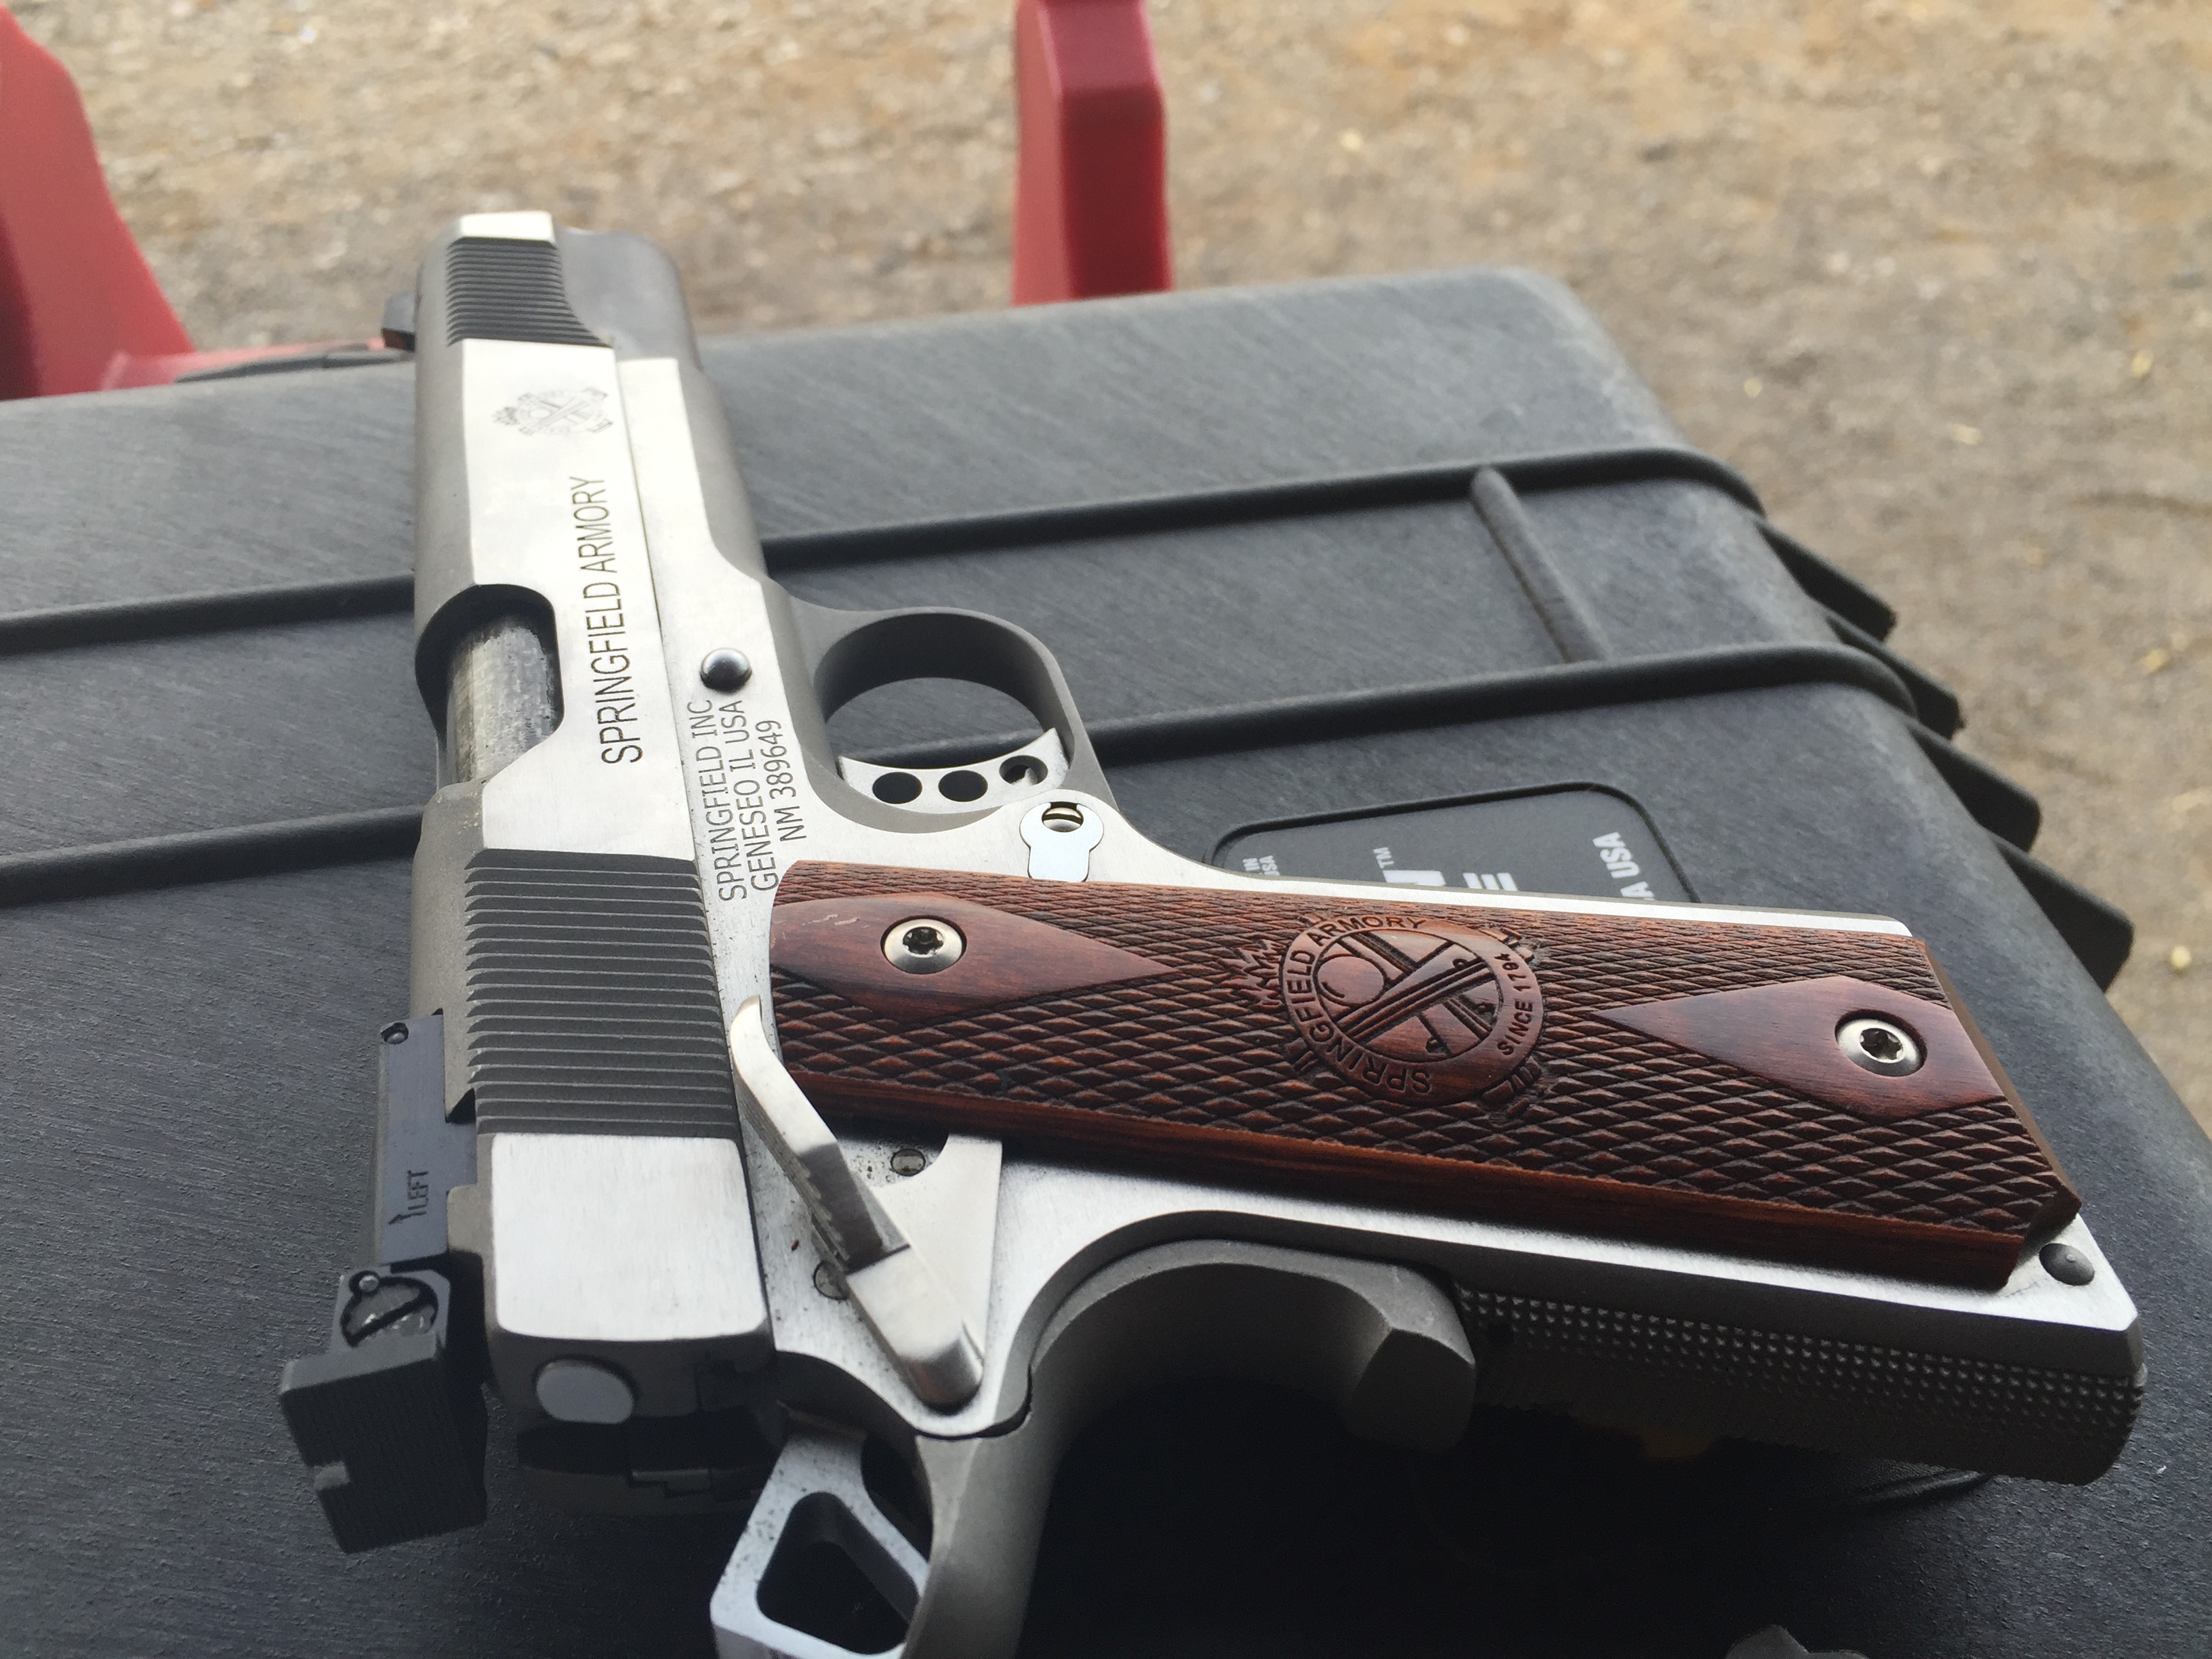
weapon, gun, handgun, revolver, firearm, trigger, gun barrel, gun accessory